BYD Auto

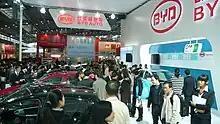
The BYD stand at the 2009 Central China High-Tech Fair in Shenzhen

During its early years, BYD Auto achieved growth by reverse engineering competitors products and supplier parts, and maintaining strong control over costs. The first mass-produced passenger car from BYD, the BYD F3 is considered "a copycat" of the Toyota Corolla. The BYD F0 small car was described as "a clear copy" of the Toyota Aygo, and the BYD S8 has a similar appearance to the Mercedes-Benz SL-Class, with features an "almost identical" Mercedes-Benz CLK front-end and Renault Megane CC rear. Wang Chuanfu responded by claiming the company only uses "non-patented technologies". In 2009, the US government had been advised by its consulate general in Guangzhou, China, that BYD uses an approach of "copying and then modifying car designs." However, according to the consul, BYD had modified the vehicles designs significantly enough to convince Chinese courts that the company has not infringed on patents.